Animal rights and punk subculture

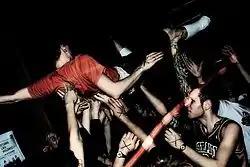
Live show by Italian vegan straight edge band To Kill in 2006

The American band Vegan Reich, formed in the anarcho-punk community, released their self-titled EP in 1990 along with a manifesto that ushered in hardline, a biocentric, militant, vegan, anti-drugs, and sexually conservative ideology. Vegan Reich frontman Sean Muttaqi stated he started the band to "spread a militant animal liberation message," but ended up disillusioned with hardliners as they were "all-consumed with minute details or inward shit" by the end of his band in 1993. The hardline scene was small, had few associated acts (including Raid and Statement), and its principles on sexuality and abortion marginalised them to a large extent, but its stances on animal rights were innovative and helped to push veganism, direct action and increase awareness on animal liberation in hardcore punk. Vegan Reich also infused a more metal sound into straight edge.